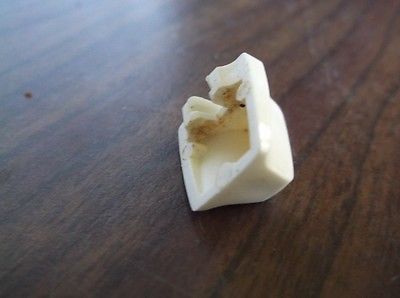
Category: toaster